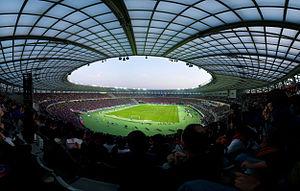
Le stade Ajinomoto en anglais Ajinomoto Stadium, anciennement stade de Tokyo ou Tokyo Stadium est un stade multi-fonction situé à Chōfu dans Tōkyō.